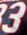
Number: 3